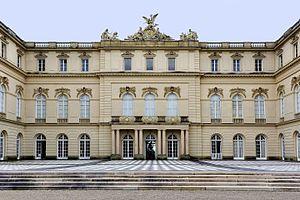
Herrenchiemsee est un château construit par le roi Louis II de Bavière sur Herrenchiemsee, une île du lac de Chiem, à 80 km à l'est de Munich en direction de Salzbourg. C'est le dernier des châteaux de Louis II de Bavière, resté inachevé.